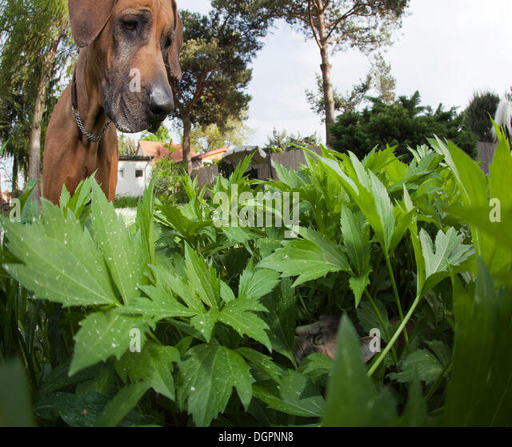
dog observing a cat that has been hiding in the thicket of leaves